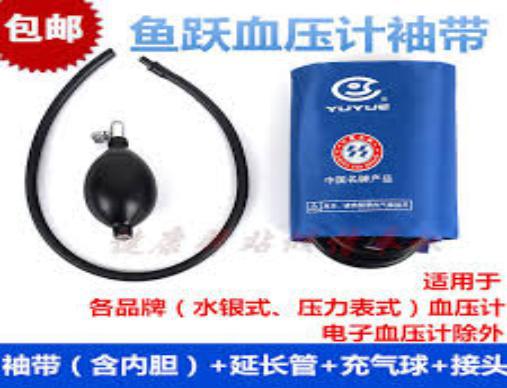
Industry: Medical